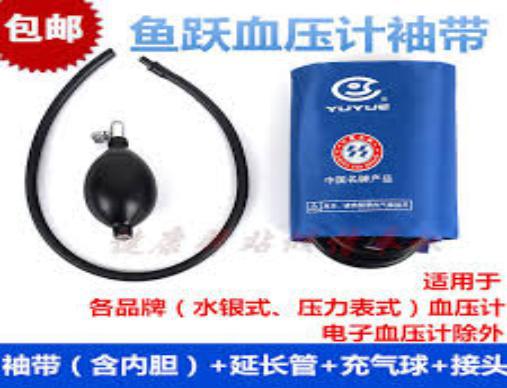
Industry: Medical